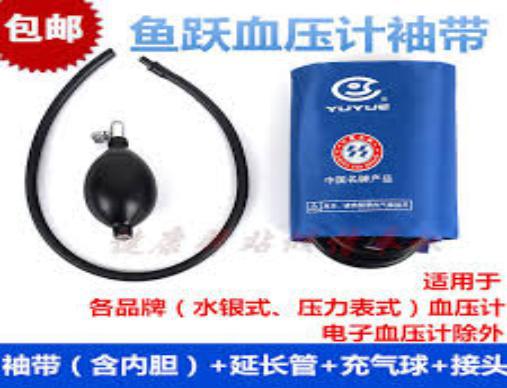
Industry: Medical